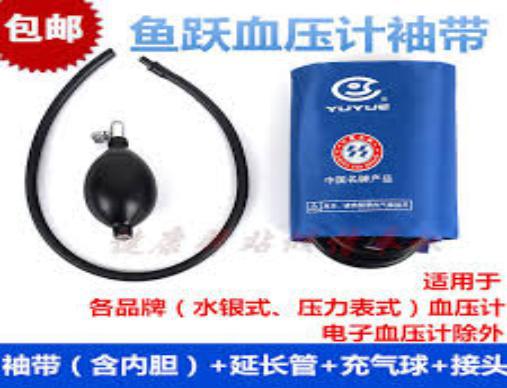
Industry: Medical